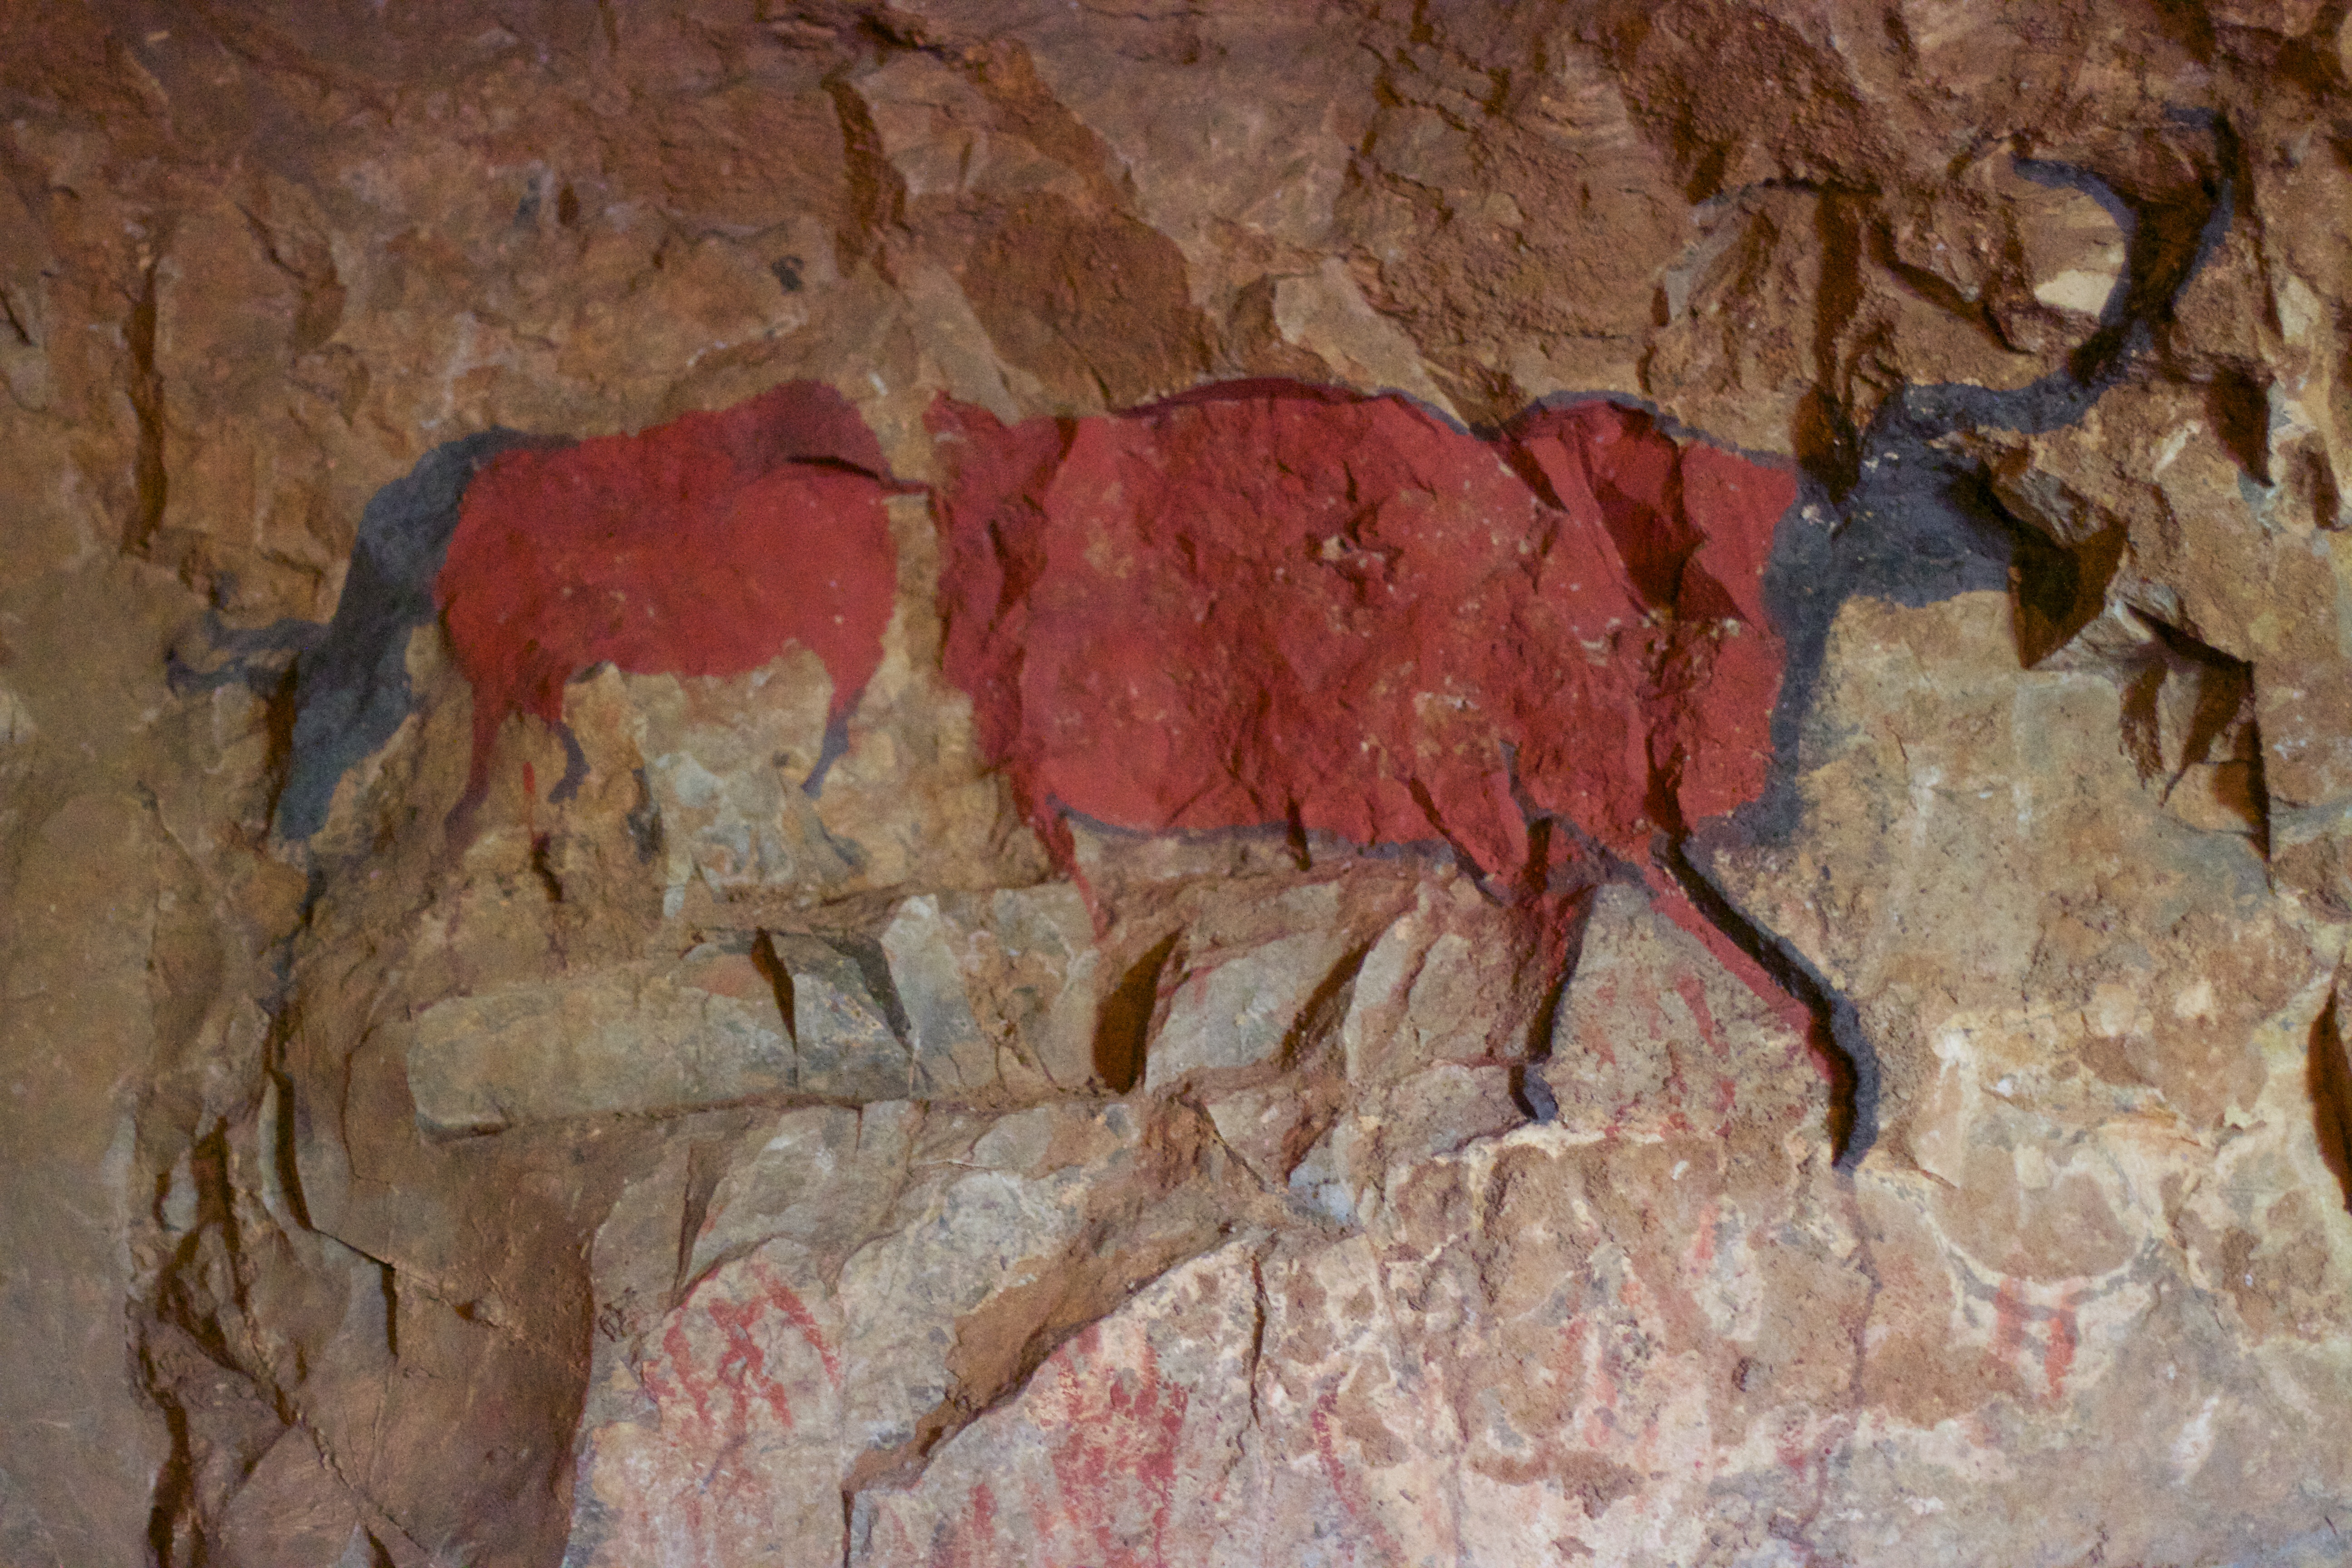
formation, cave, geology, caving, stalagmite, stalactite, landform, geographical feature, pit cave, speleothem